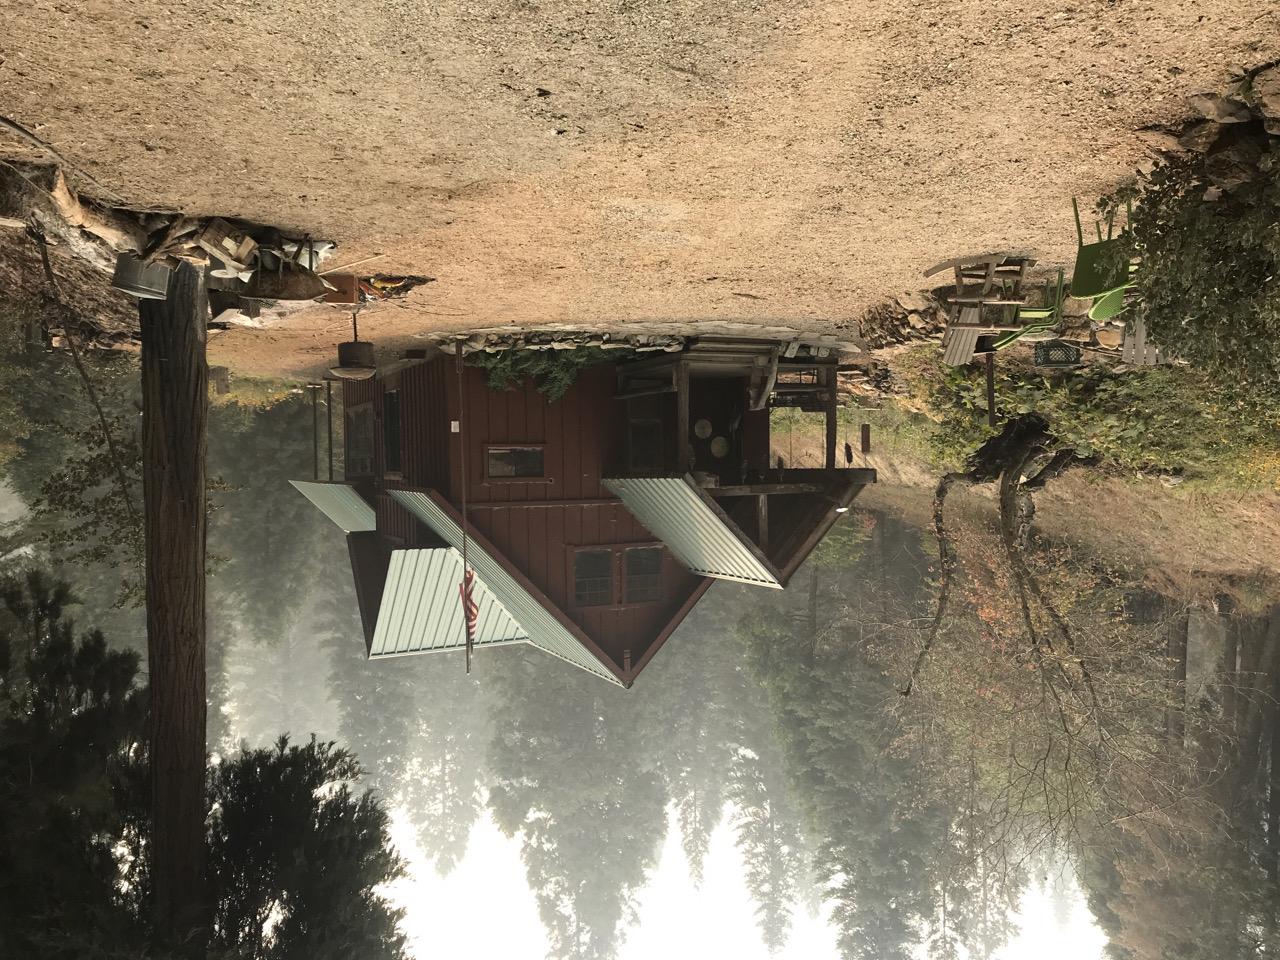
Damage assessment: no_damage